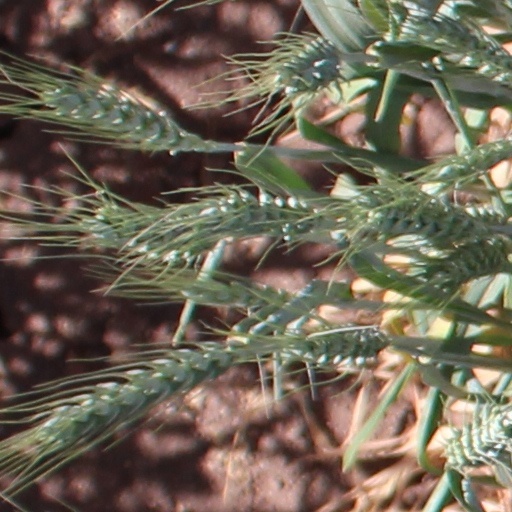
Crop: wheat